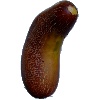
Label: Cucumber Ripe 1